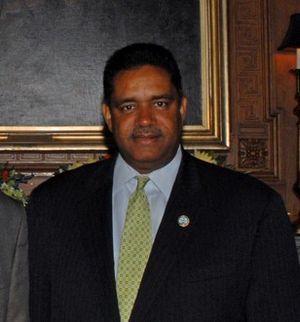
John de Jongh
John Percy de Jongh, Jr. er en amerikansk politiker fra det Demokratiske parti. Han var den 7. guvernør på de Amerikanske Jomfruøer fra 2007-15.